Kingston Vale

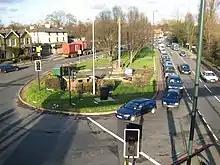
The Robin Hood roundabout

Kingston Vale is located north-east of Kingston on the A308; the village straddles both the A308 and the A3 London–Portsmouth Road. The closest junction of the A3 is the Robin Hood Roundabout, which is located at the north-eastern end of the village.